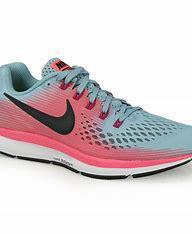
Brand: Nike
Model: Air Zoom Pegasus 34